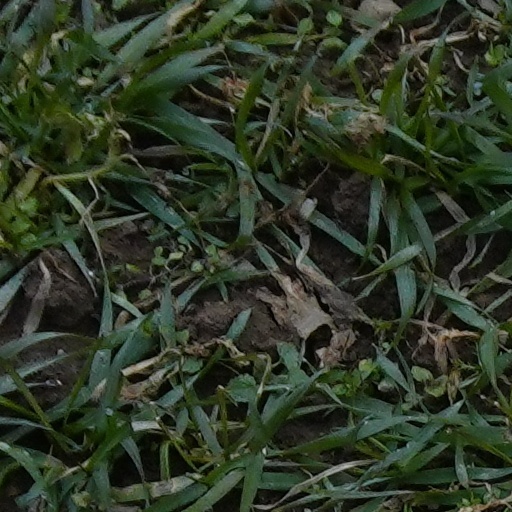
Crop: wheat